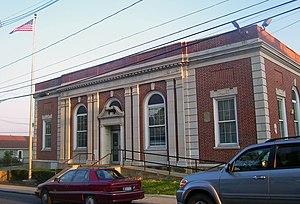
Haverstraw est une ville du comté de Rockland dans l'État de New York, au bord de l'Hudson.